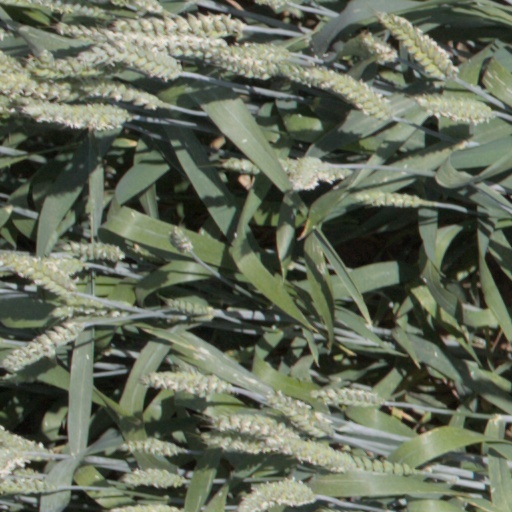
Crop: wheat